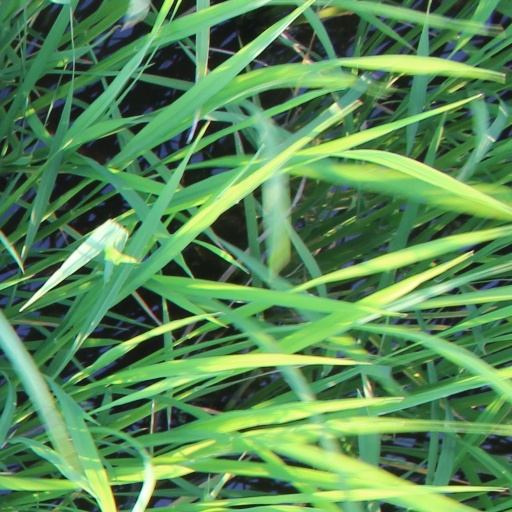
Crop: rice